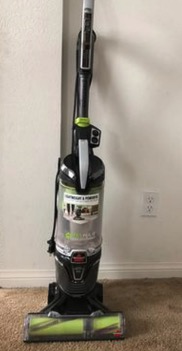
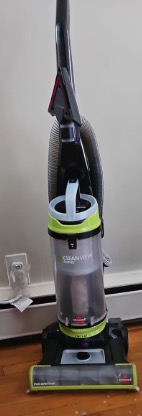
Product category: items_vacuum
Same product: no